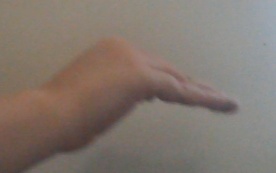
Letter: haa